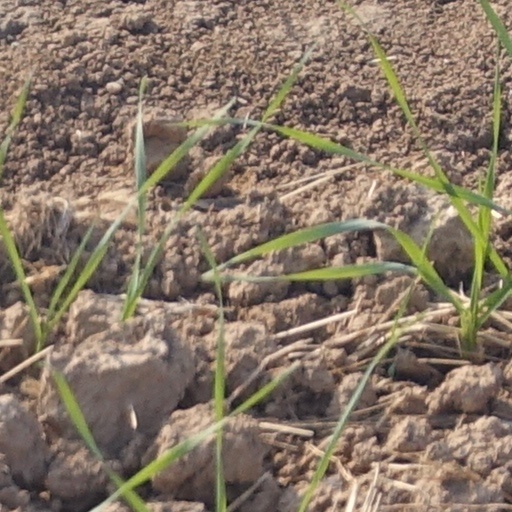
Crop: wheat